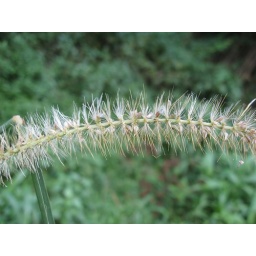
grass flower by the roadside